Ingegerdsleden

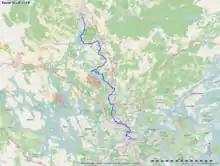
The Ingegerd trail, a pilgrimage route in the province of Uppland, Sweden.

In addition to these, there are alternative stretches for easy access to, for example, public transport.